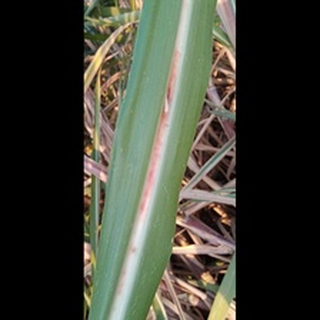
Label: sugarcane_red_rot